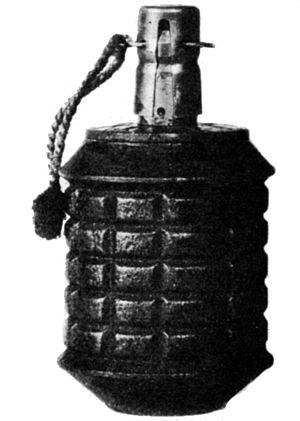
La grenade à main type 97 est la grenade de base utilisée par l'armée impériale et la marine impériale japonaise, pendant la Seconde Guerre mondiale.